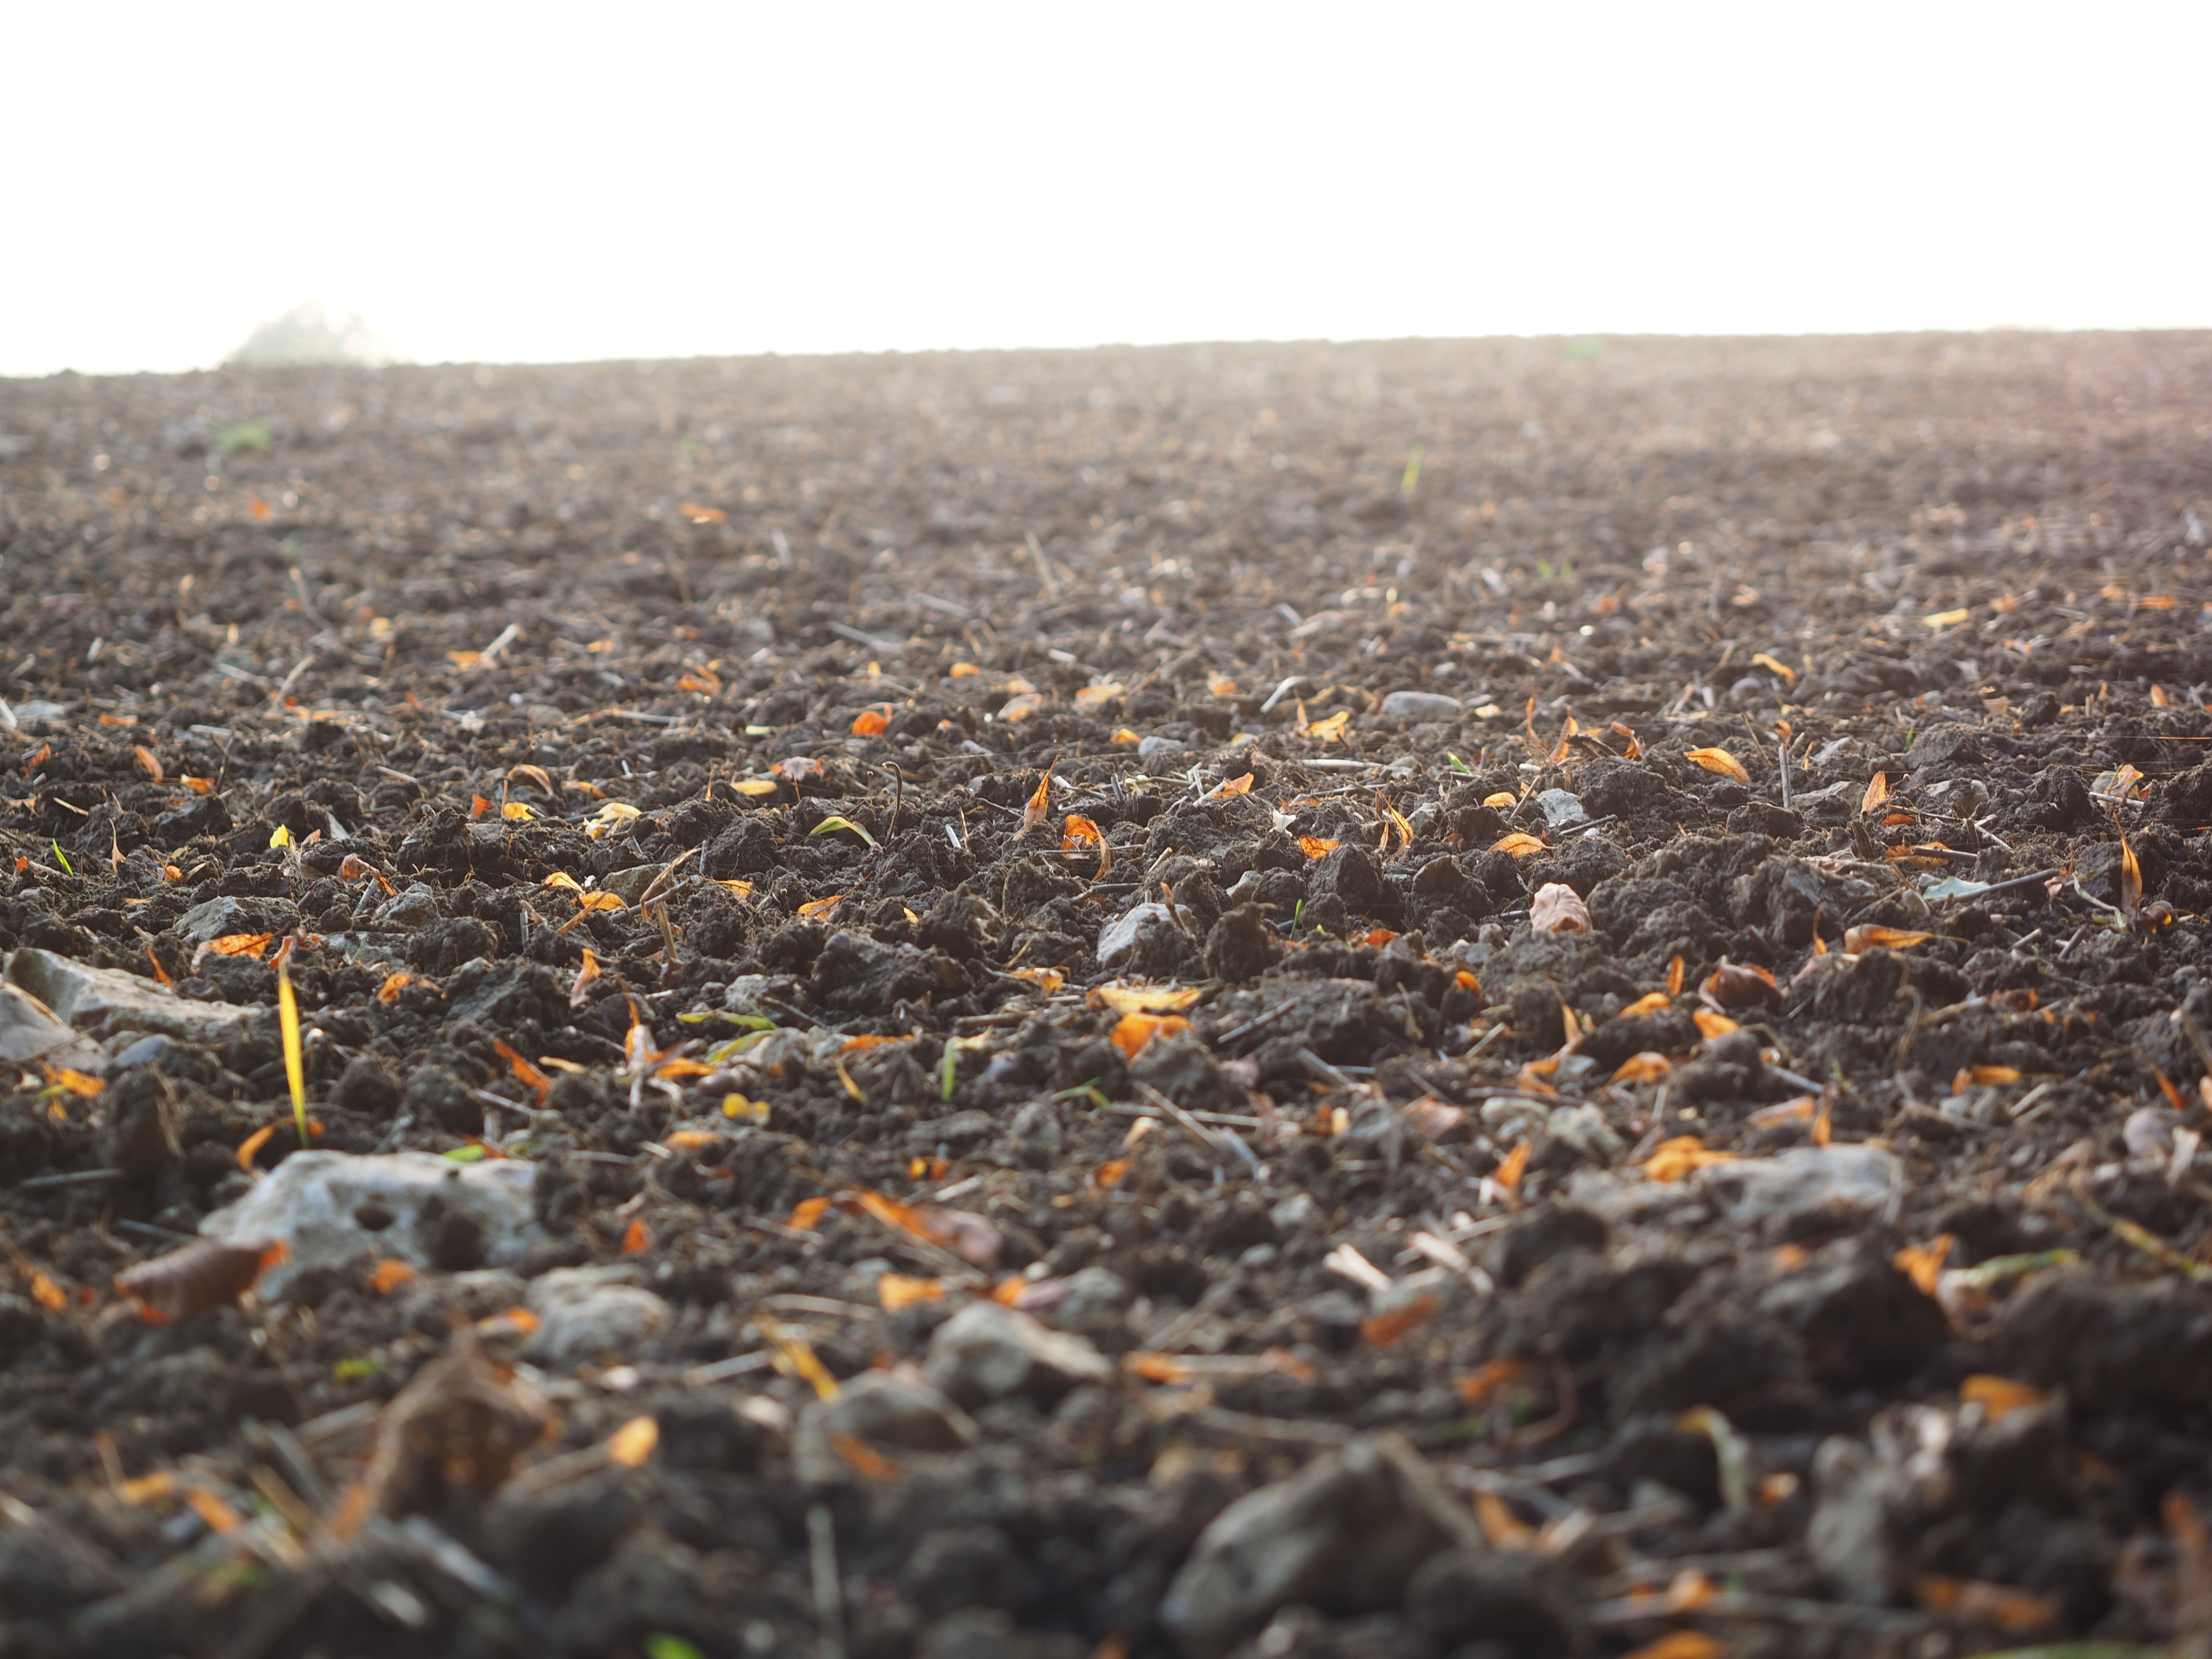
landscape, nature, field, leaf, flower, asphalt, crop, soil, agriculture, earth, arable, plowed, arable land